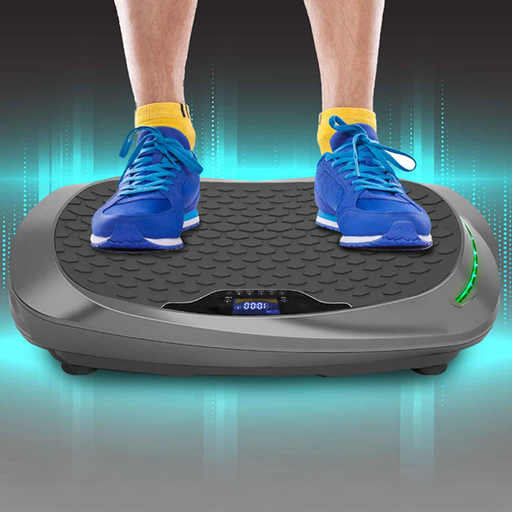
קטגוריה: מתנות בתוספת תשלום
תיאור: מכשיר חיטוב ועיסוי ברטט 4D מקצועי
דגם: VFIT-400
תשלום נוסף: 400 ₪
מידע נוסף: מתנה בתוספת תשלום